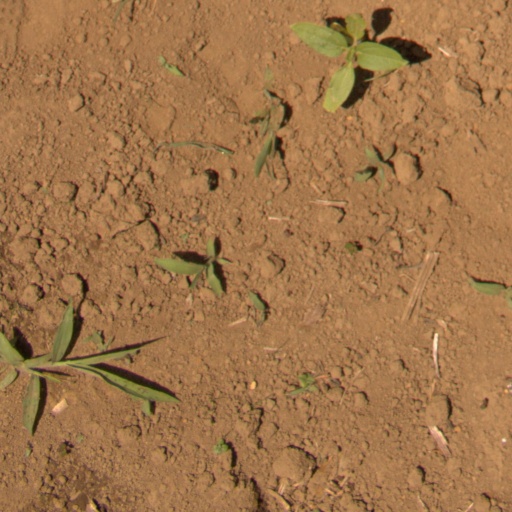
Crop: Jerusalem artichoke